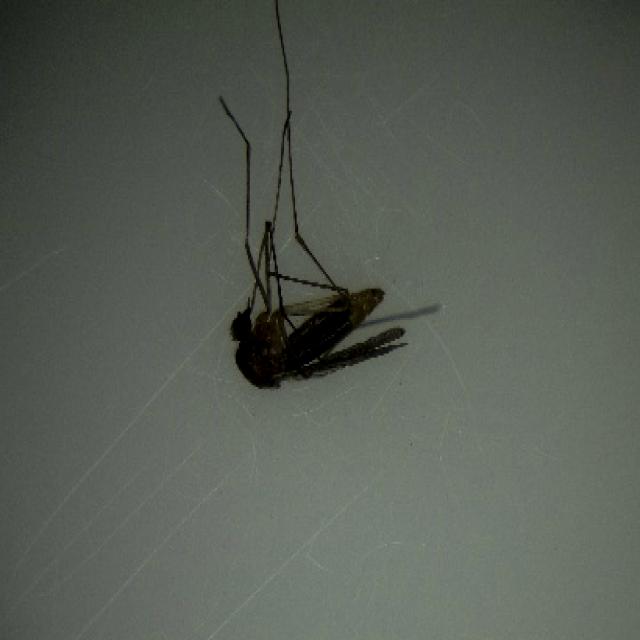
Species: culex_pipiens